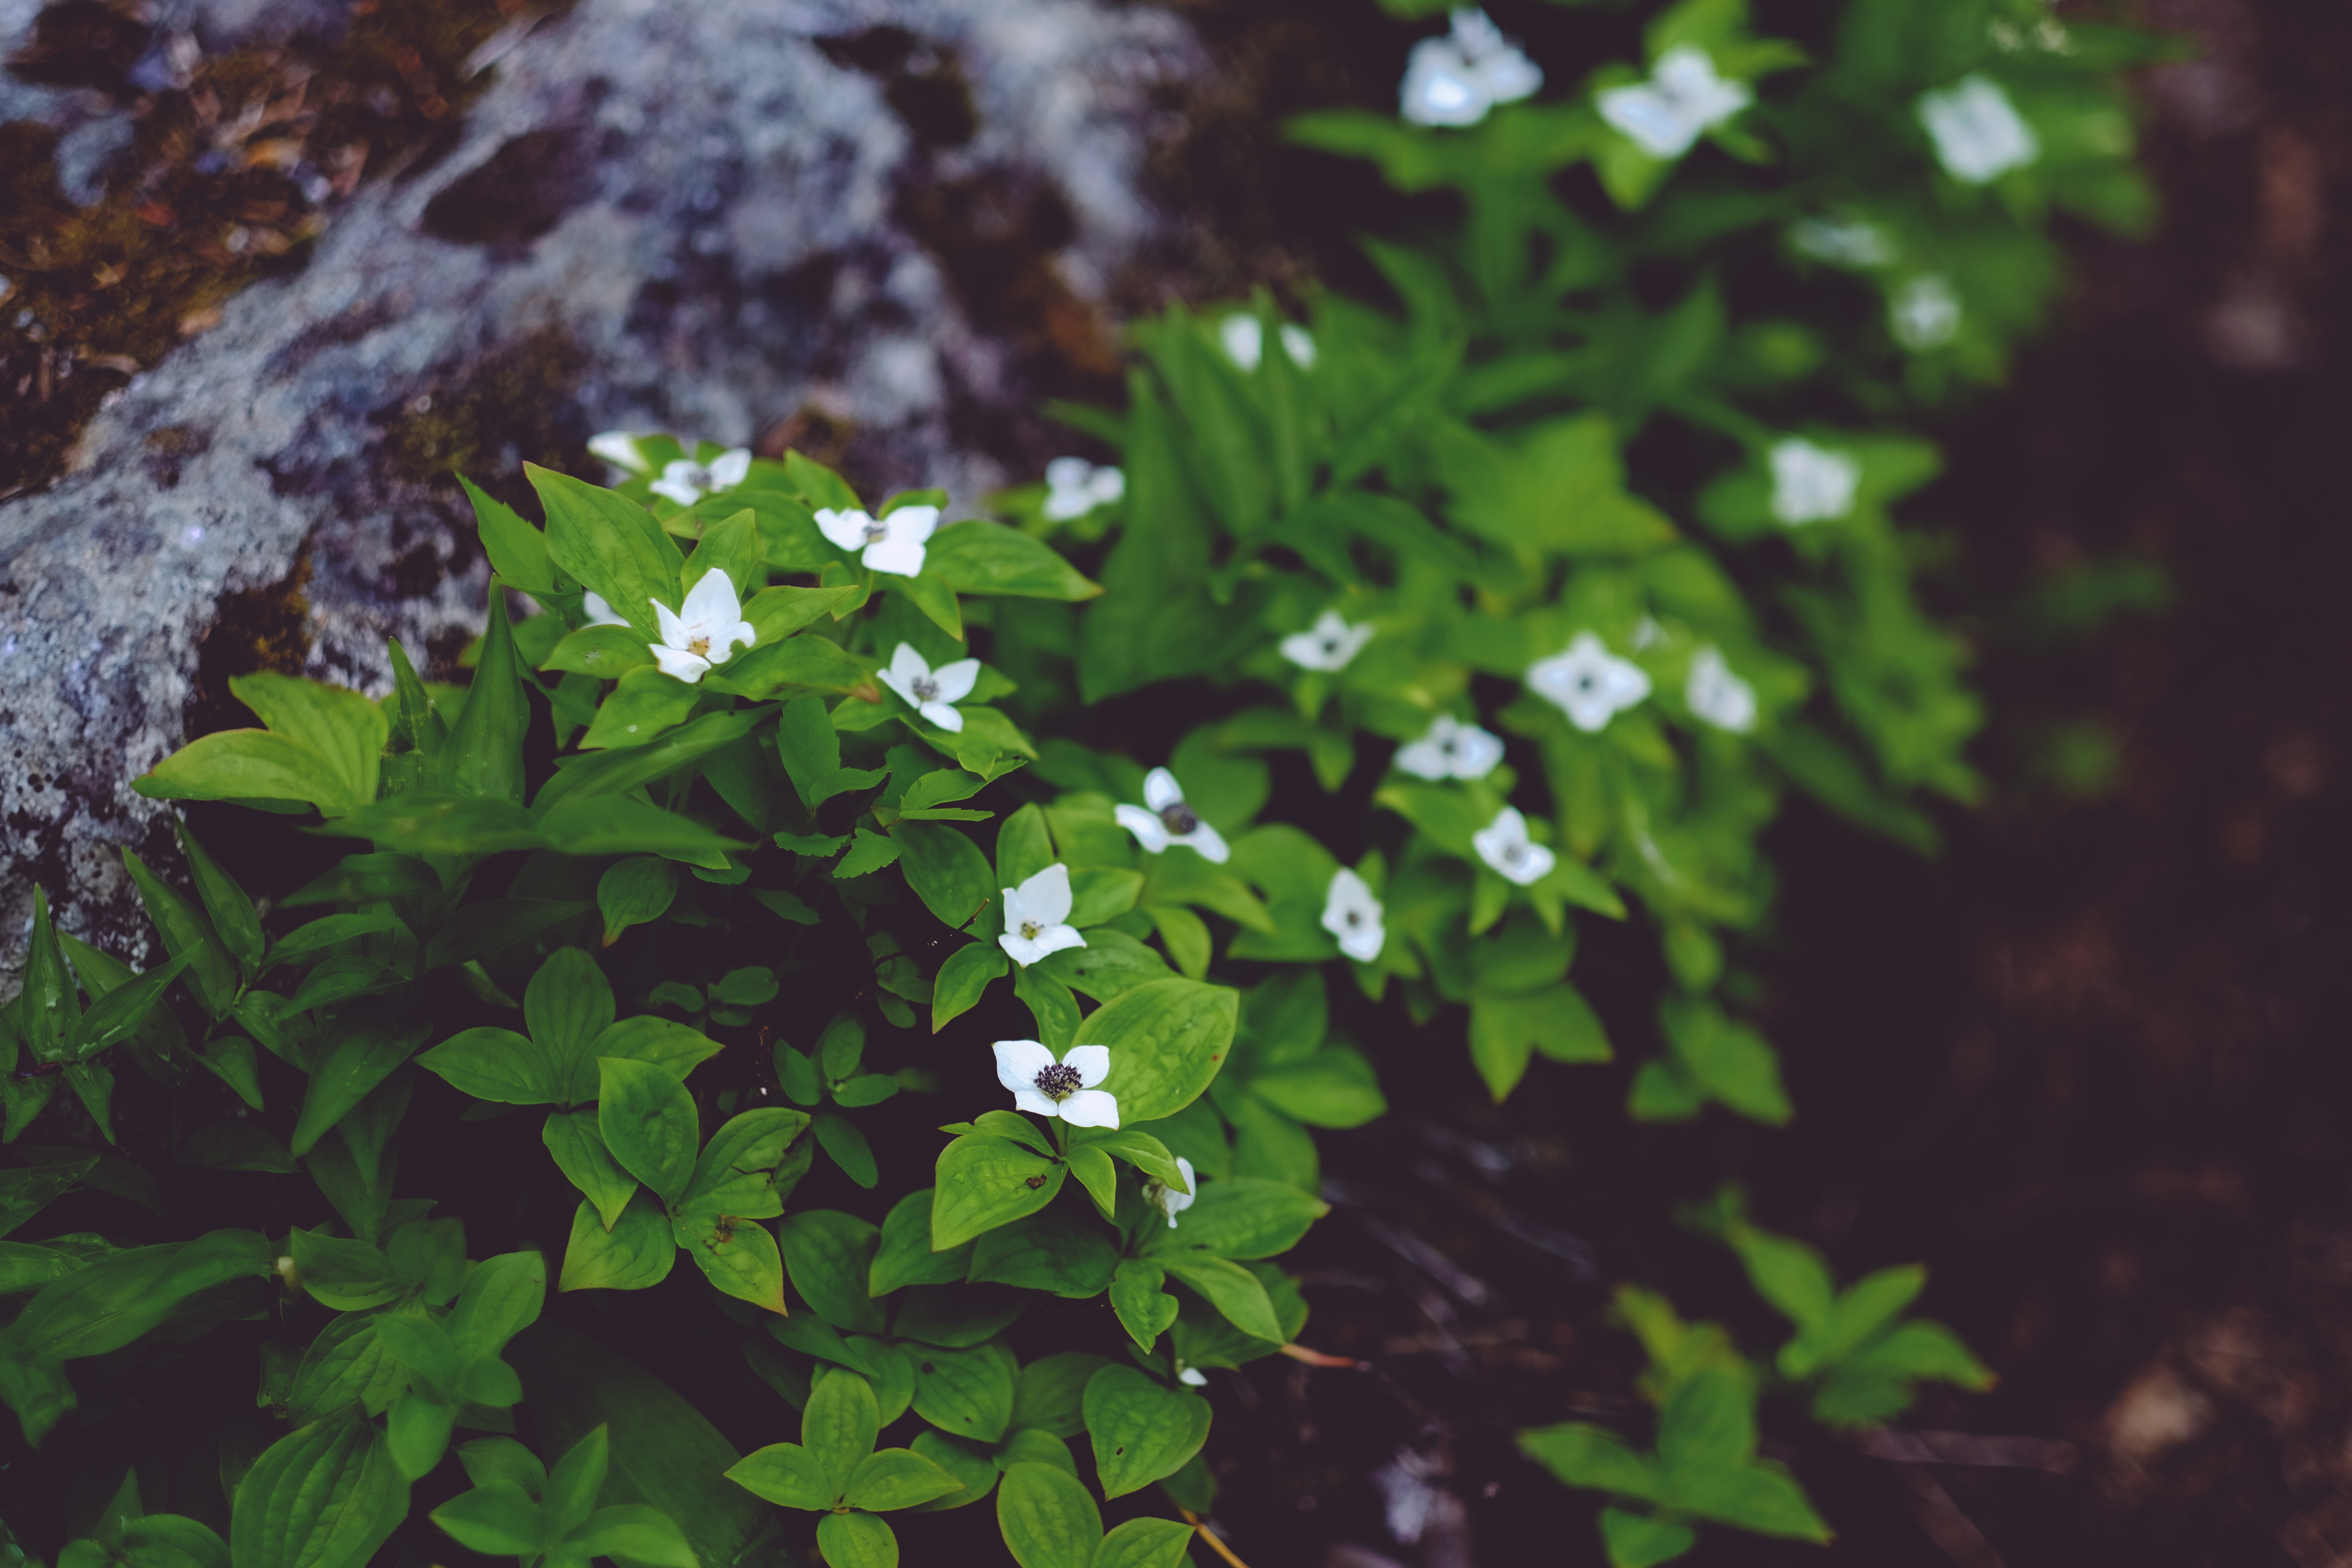
tree, nature, branch, plant, leaf, flower, green, produce, soil, botany, flora, wildflower, shrub, jasmine, flowering plant, woody plant, land plant, apiales